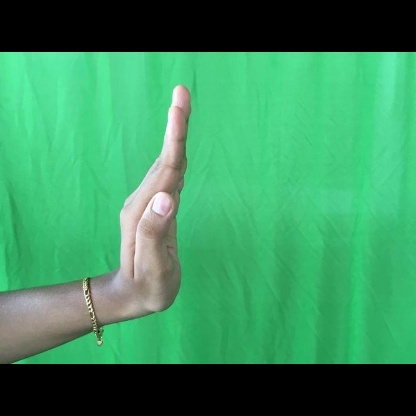
Mudra: Sarpasirsha